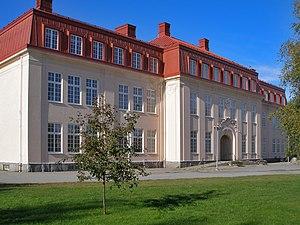
Skellefteå est une ville de Suède, chef-lieu de la commune de Skellefteå, dans le comté de Västerbotten. 32 425 personnes y vivent.